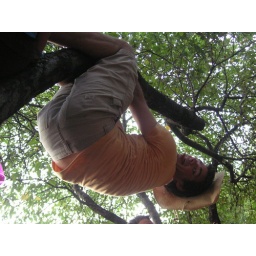
monkey boy's in the tree